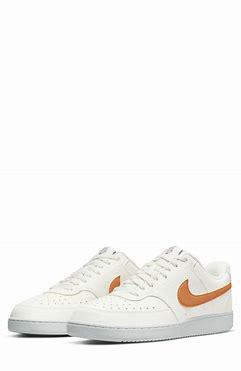
Brand: Nike
Model: Court Vision Next Nature